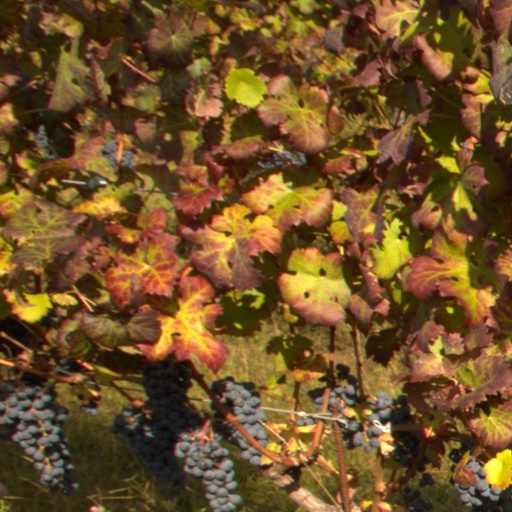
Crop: grape